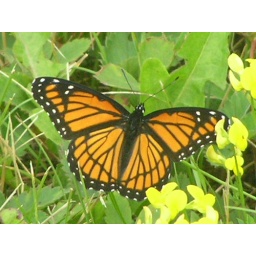
A Viceroy butterfly in field west of my house